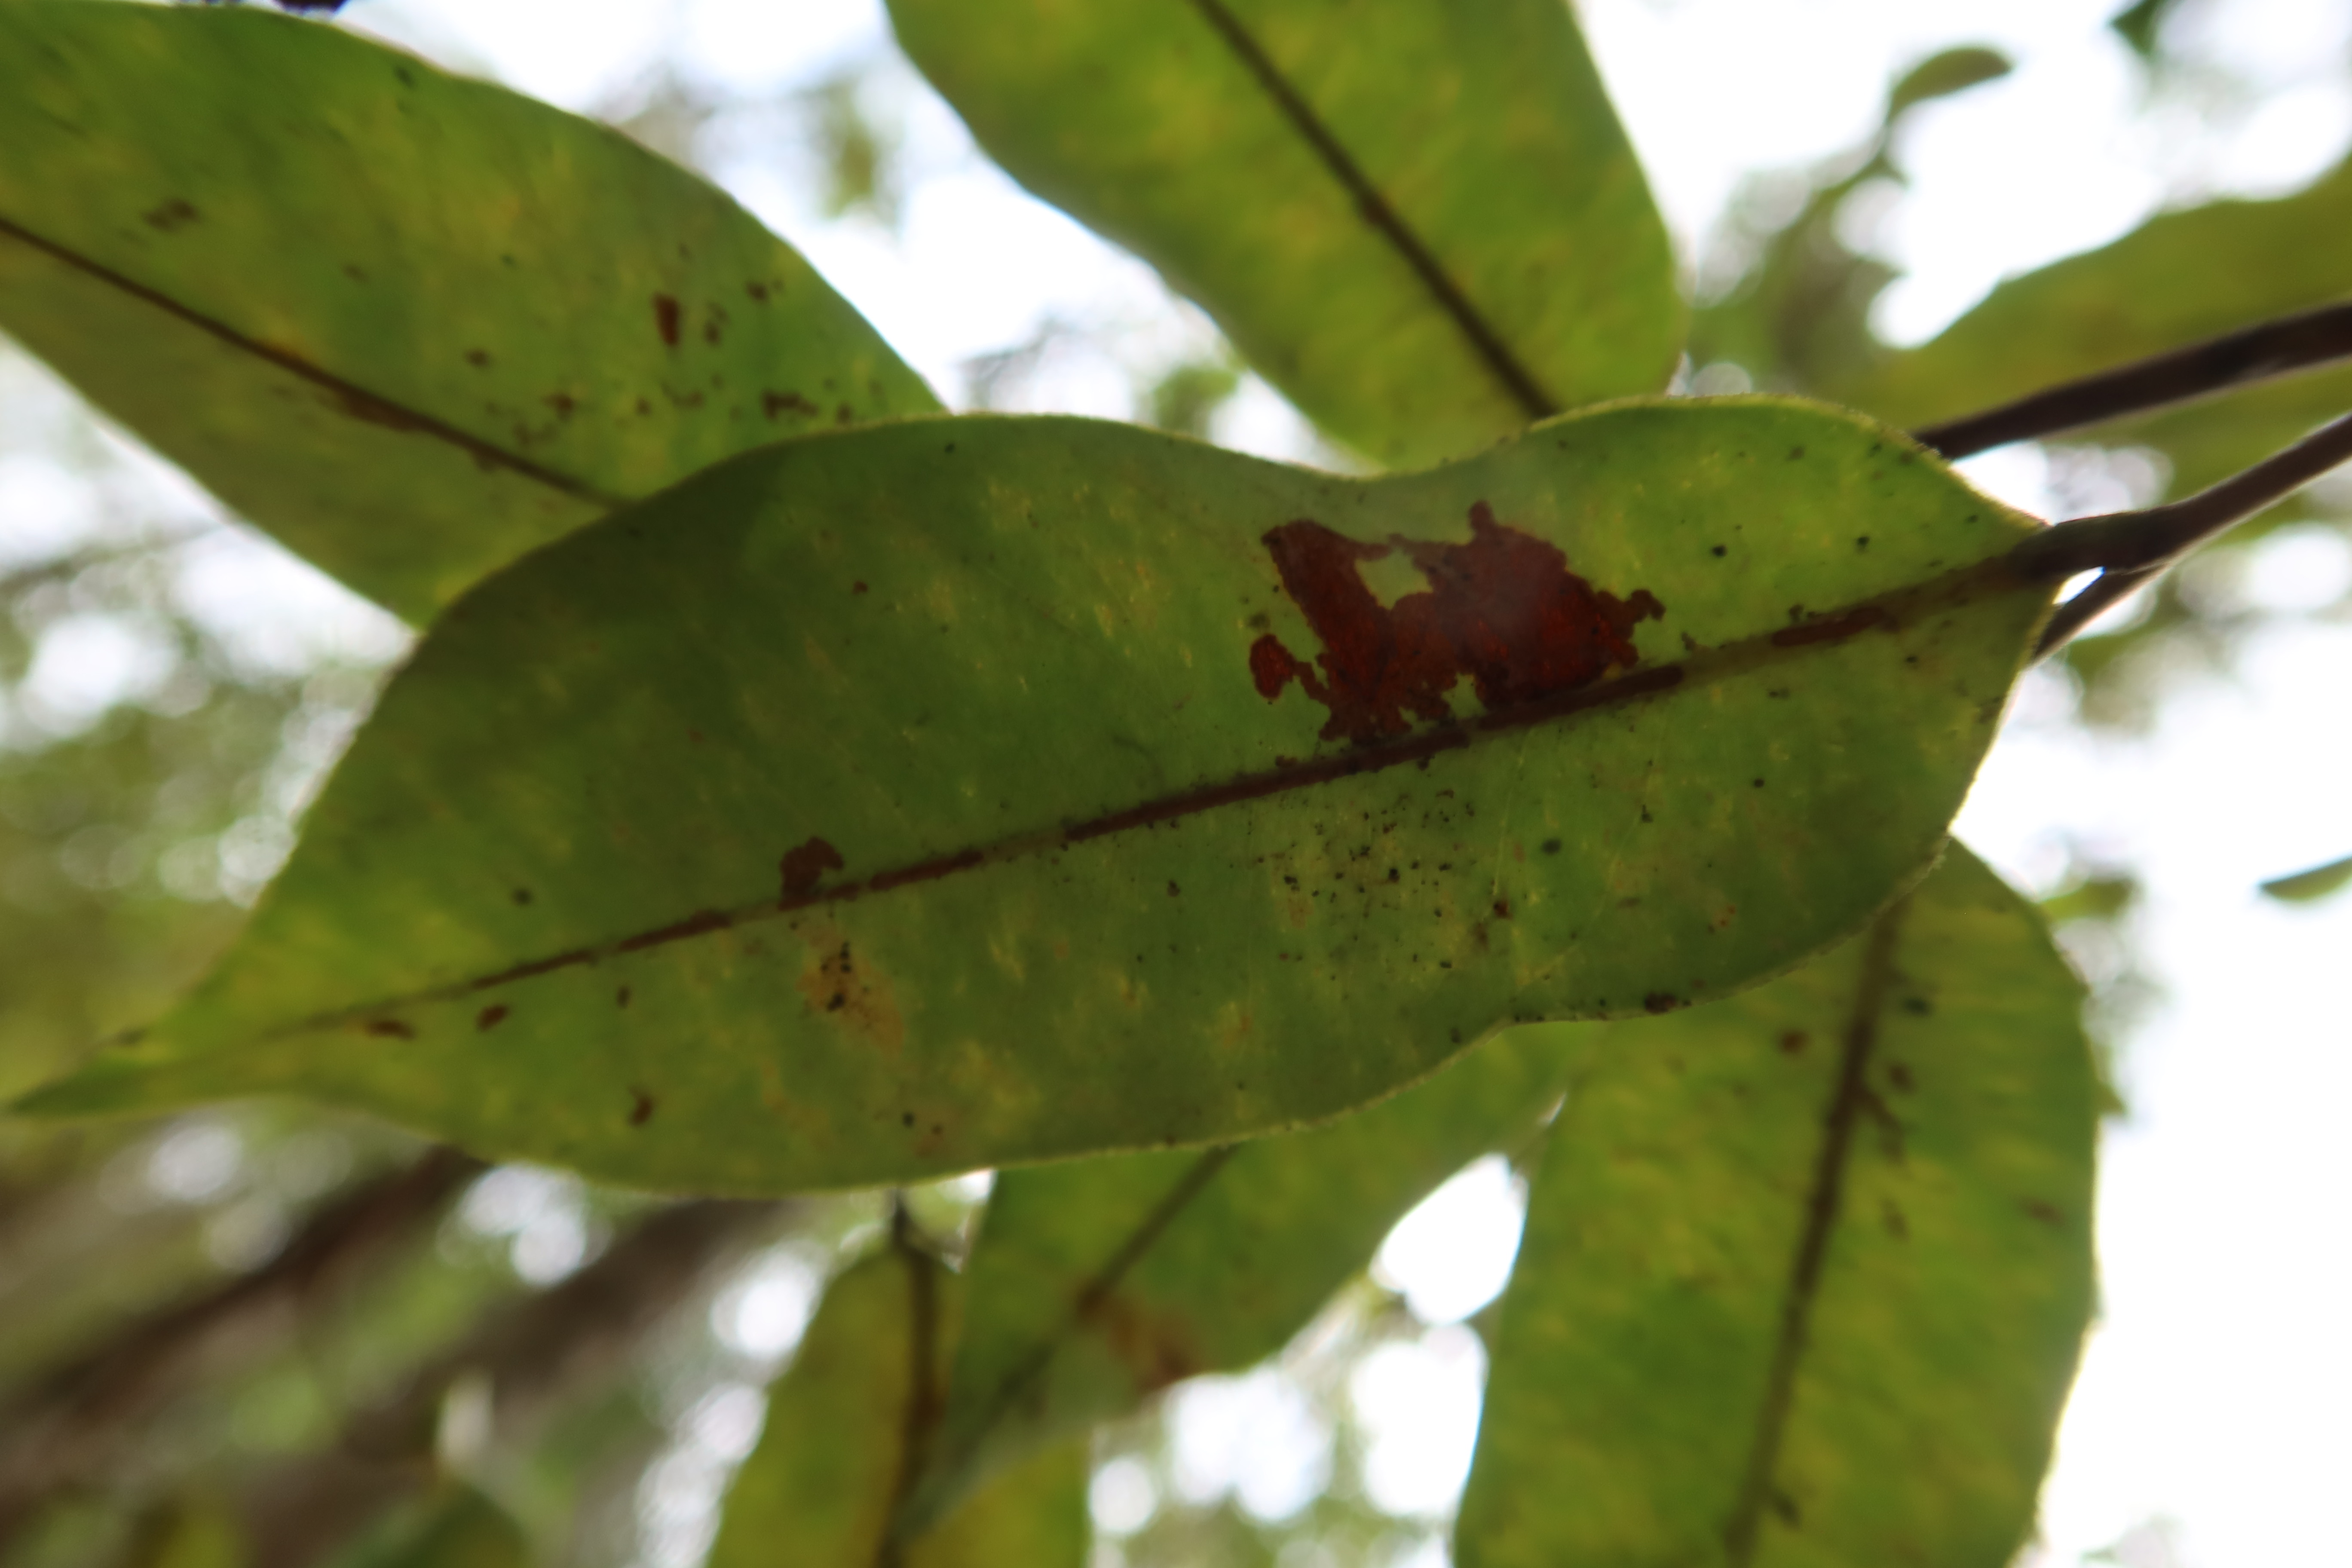
Label: Anthracnose